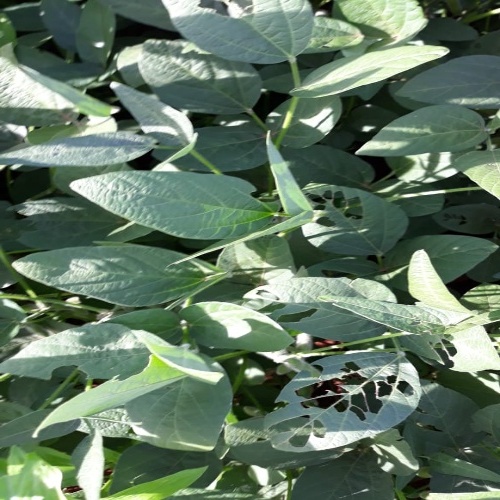
Label: Caterpillar